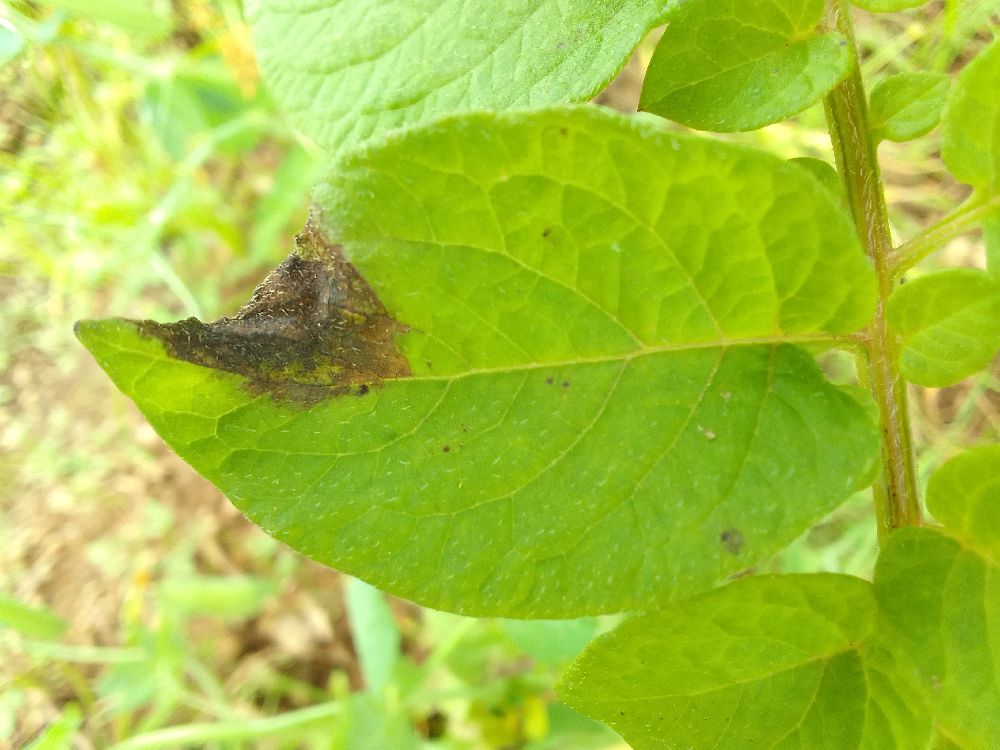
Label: Late blight